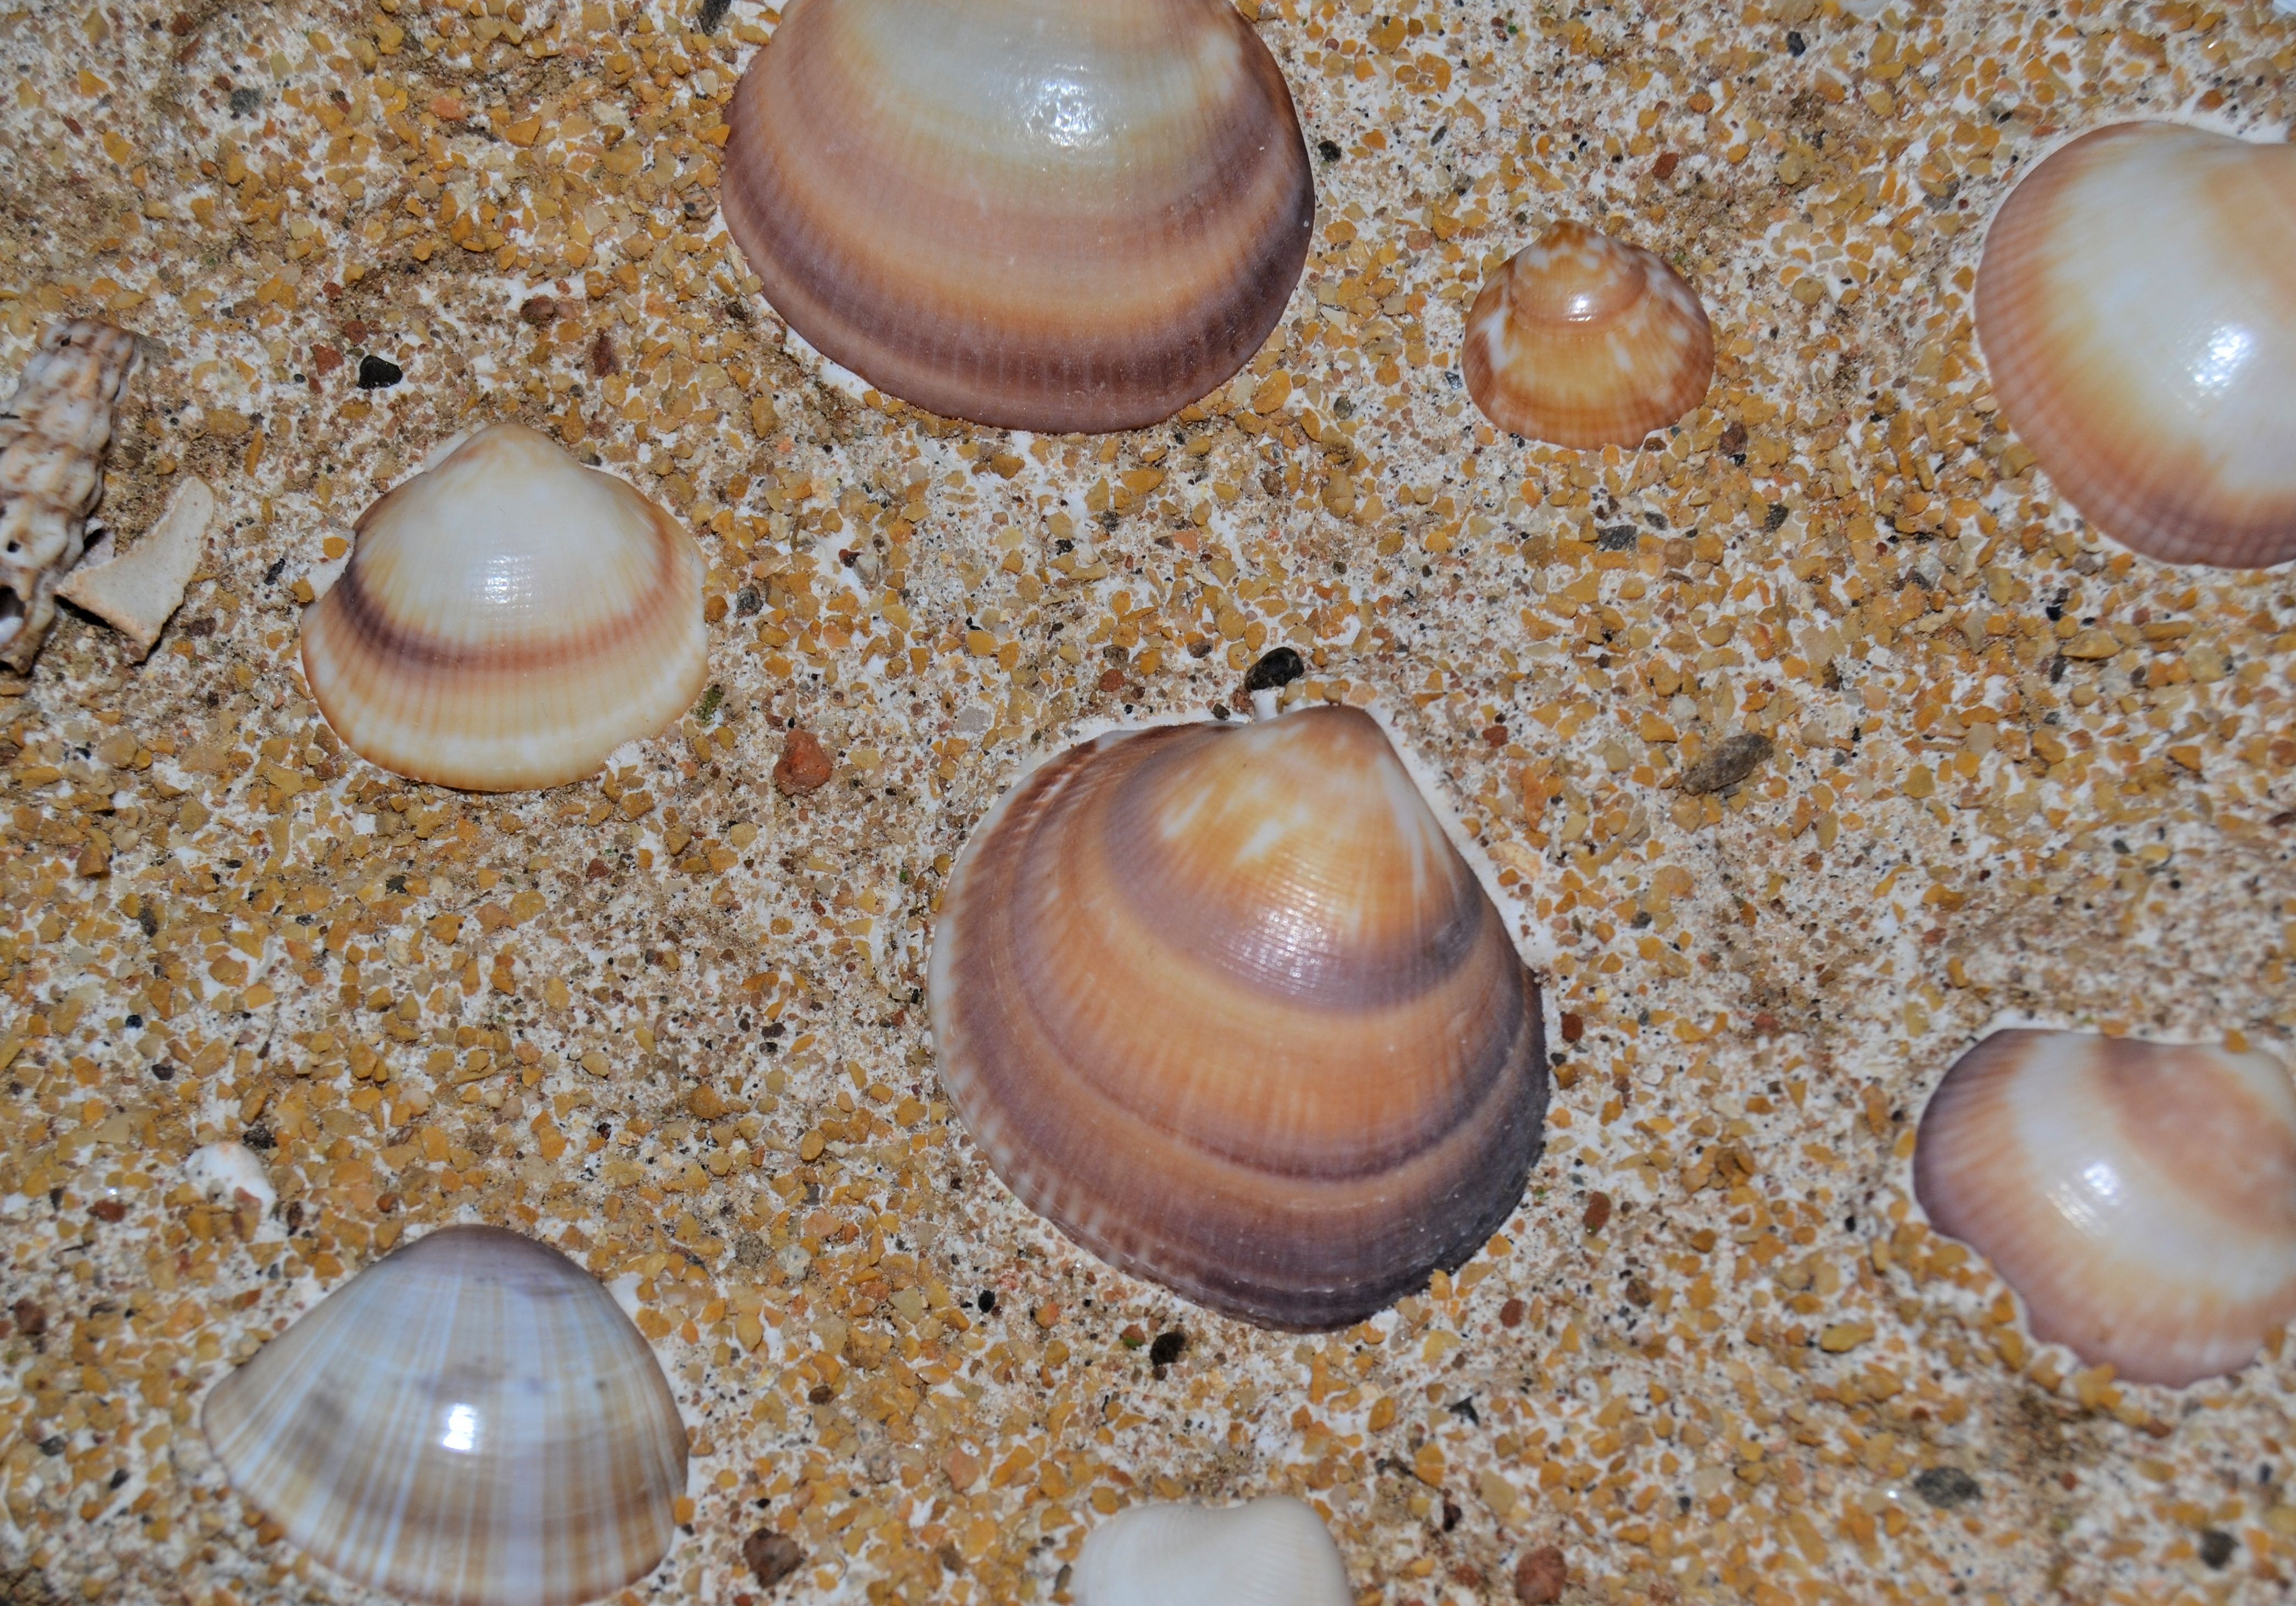
sand, material, invertebrate, seashell, conch, art, snail, background, design, image, pearl, cockle, mussels, gypsum, sea snail, snails and slugs